Jammu and Kashmir (state)

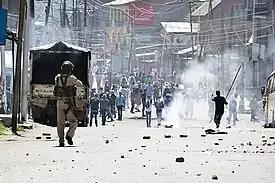
Police and protesters confronting each other in Kashmir, 2018

The violence emerged as a setback to industries in the Valley. Doda district, rich in high-grade sapphire, had active mines until 1989 that were abandoned owing to their turbulent location. In 1998, the government discovered that smugglers had occupied these mines and stolen much of the resource. Following the 2008 Kashmir unrest, secessionist movements in the region were boosted. The 2016–17 Kashmir unrest resulted in the death of over 90 civilians and the injury of over 15,000. Six policemen, including a sub-inspector were killed in an ambush in Anantnag in June 2017, by trespassing militants of the Pakistan-based Lashkar-e-Toiba. An attack on an Indian police convoy in Pulwama, in February 2019, resulted in the deaths of 40 police officers. Responsibility for the attack was claimed by a Pakistan-backed militant group Jaish-e-Mohammed.